African-American names

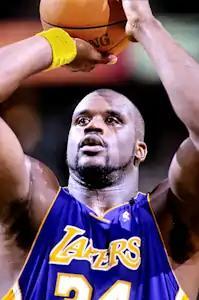
Basketball player Shaquille O'Neal. Shaquille, shortened to "Shaq", is an example of an invented African-American spelling of the name Shakil.

The Afrocentrism movement that grew in popularity during the 1970s saw the advent of African names among African-Americans, as well as names imagined to be "African-sounding". Names such as Ashanti have African origins. The Black power movement inspired many to show pride in their heritage. Harvard University sociologist Stanley Lieberson noted that in 1977, the name "Kizzy" rose dramatically in popularity following use of the name in the book and television series "".